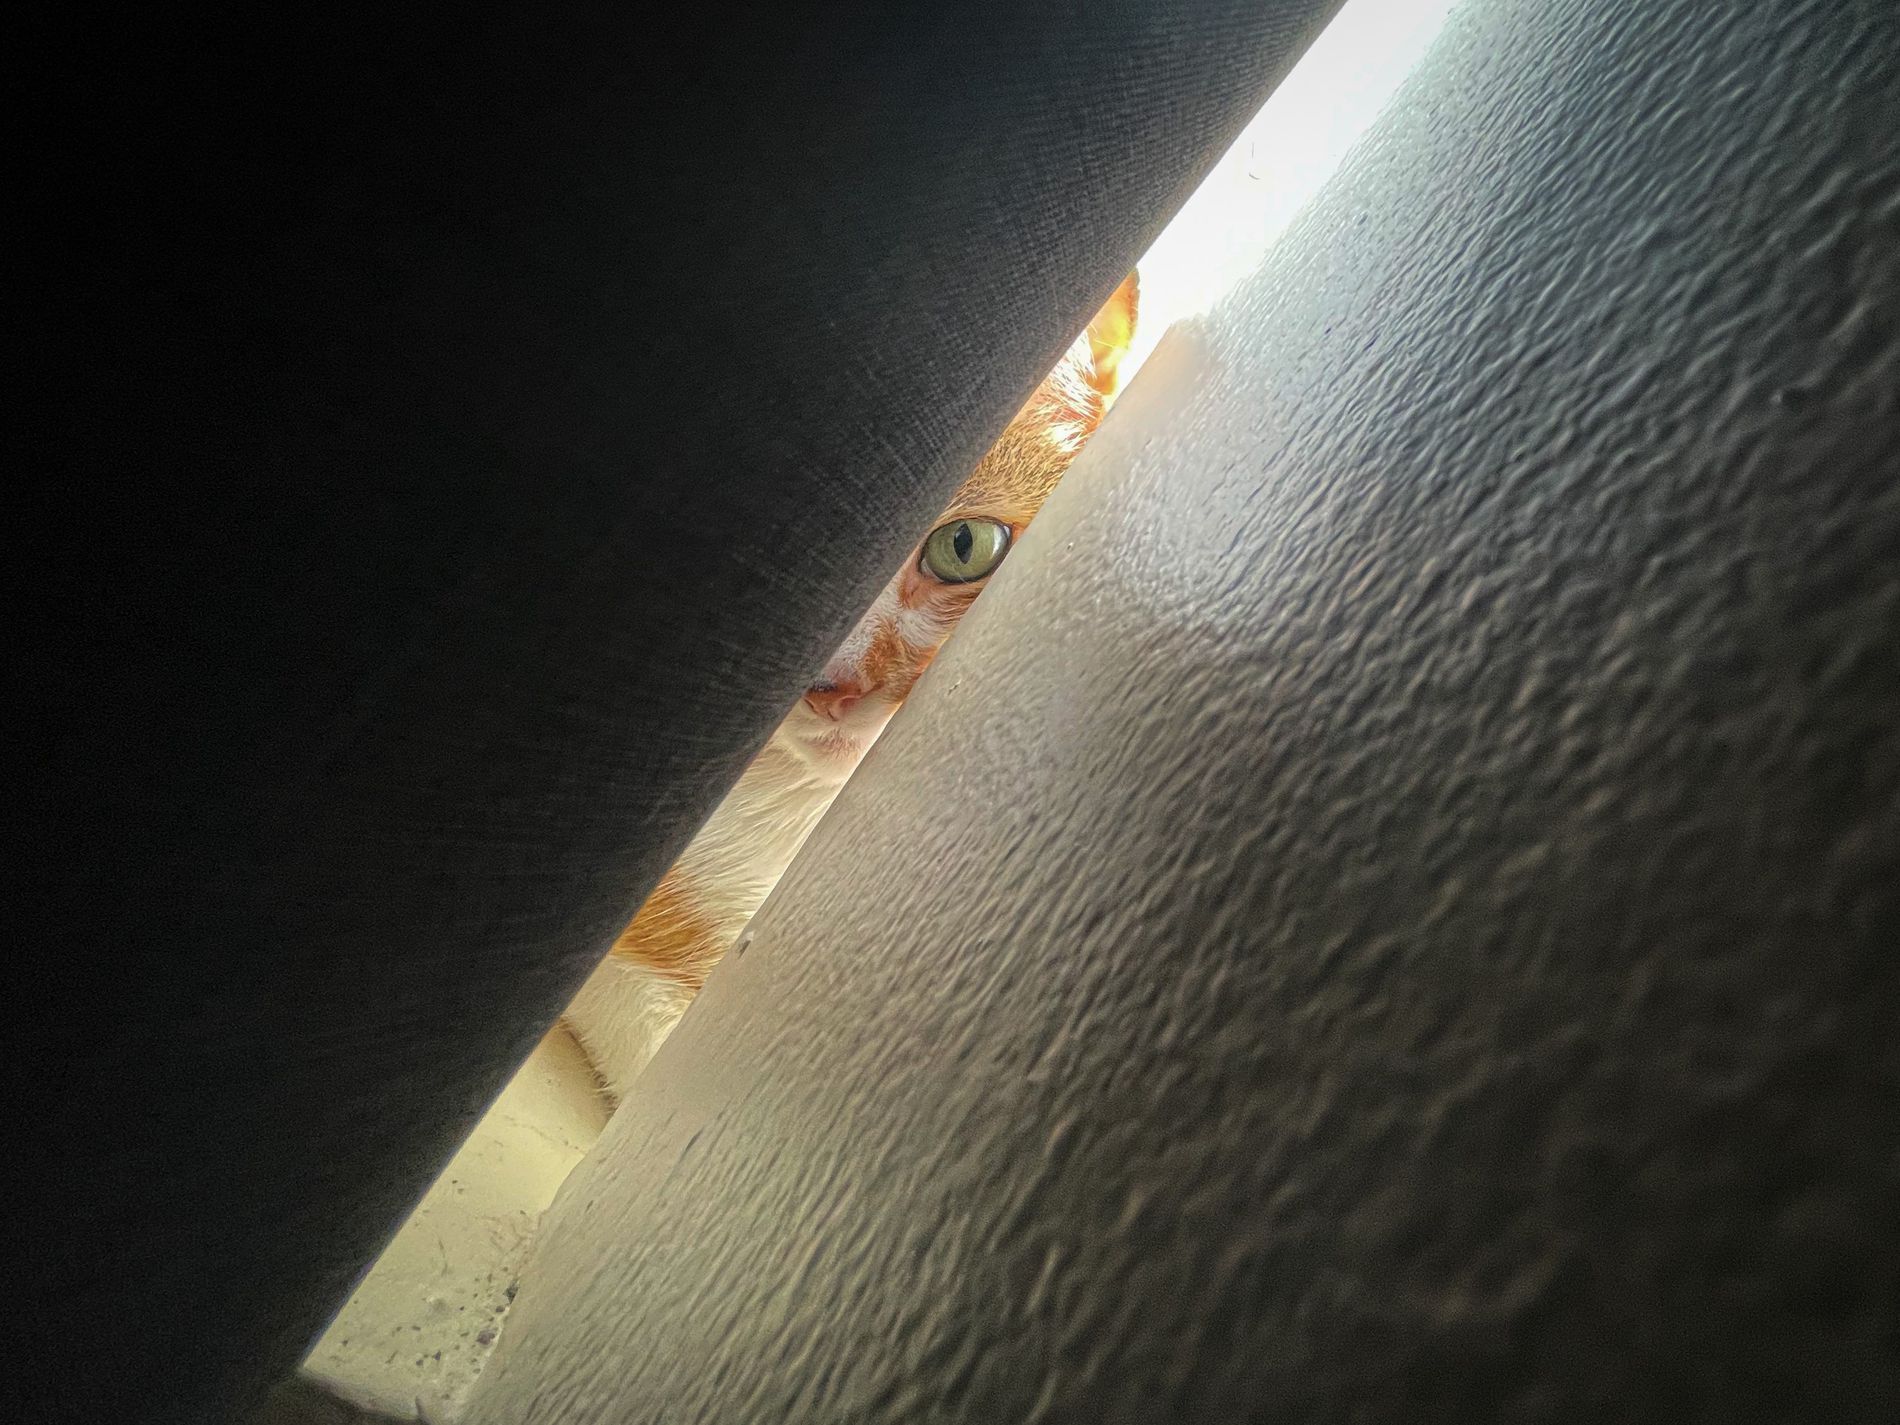
Hidden Gaze
An orange cat peeks through a narrow gap between a wall
A curious cat hides behind a small opening between the wall and the couch, revealing its green eye as it watches cautiously. The dim lighting adds a mysterious atmosphere
Labels: Corrosion, Blade, Dagger, Knife, Weapon, Rust, Indoors, Interior Design, Cat, wall, Land, Couch, Background
Camera: Apple iPhone 12 Pro Max
Lens: iPhone 12 Pro Max back triple camera 1.54mm f/2.4
Aperture: F2.4
Exposure: 1/120 sec
ISO: 160
Focal length: 1.54